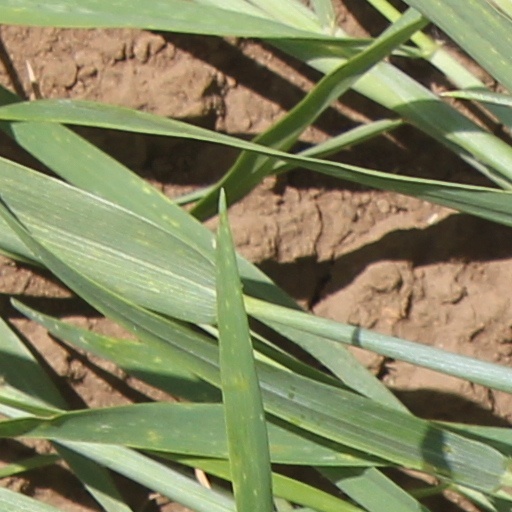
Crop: wheat